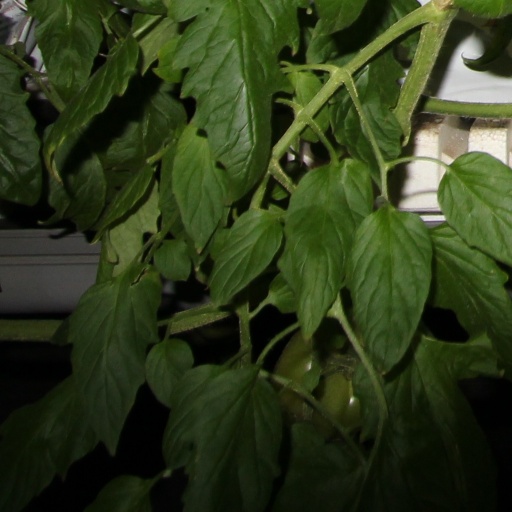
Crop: tomato